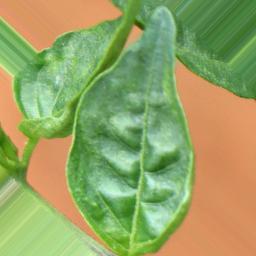
Label: mites_and_trips